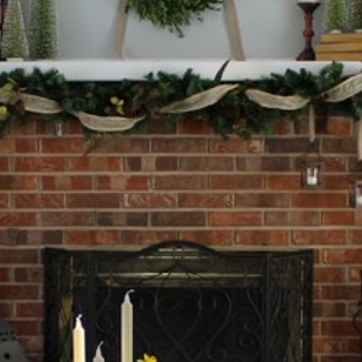
Material: brick